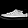
Label: Sneaker